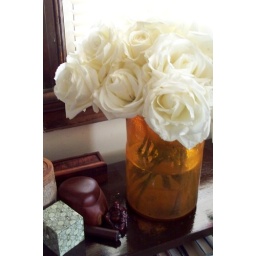
white tibet roses in orange glass